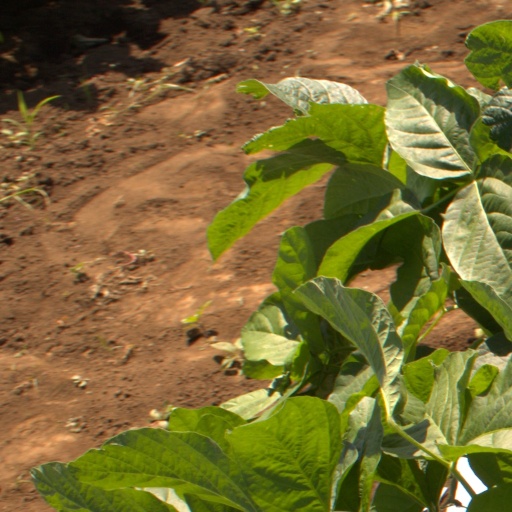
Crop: soybean